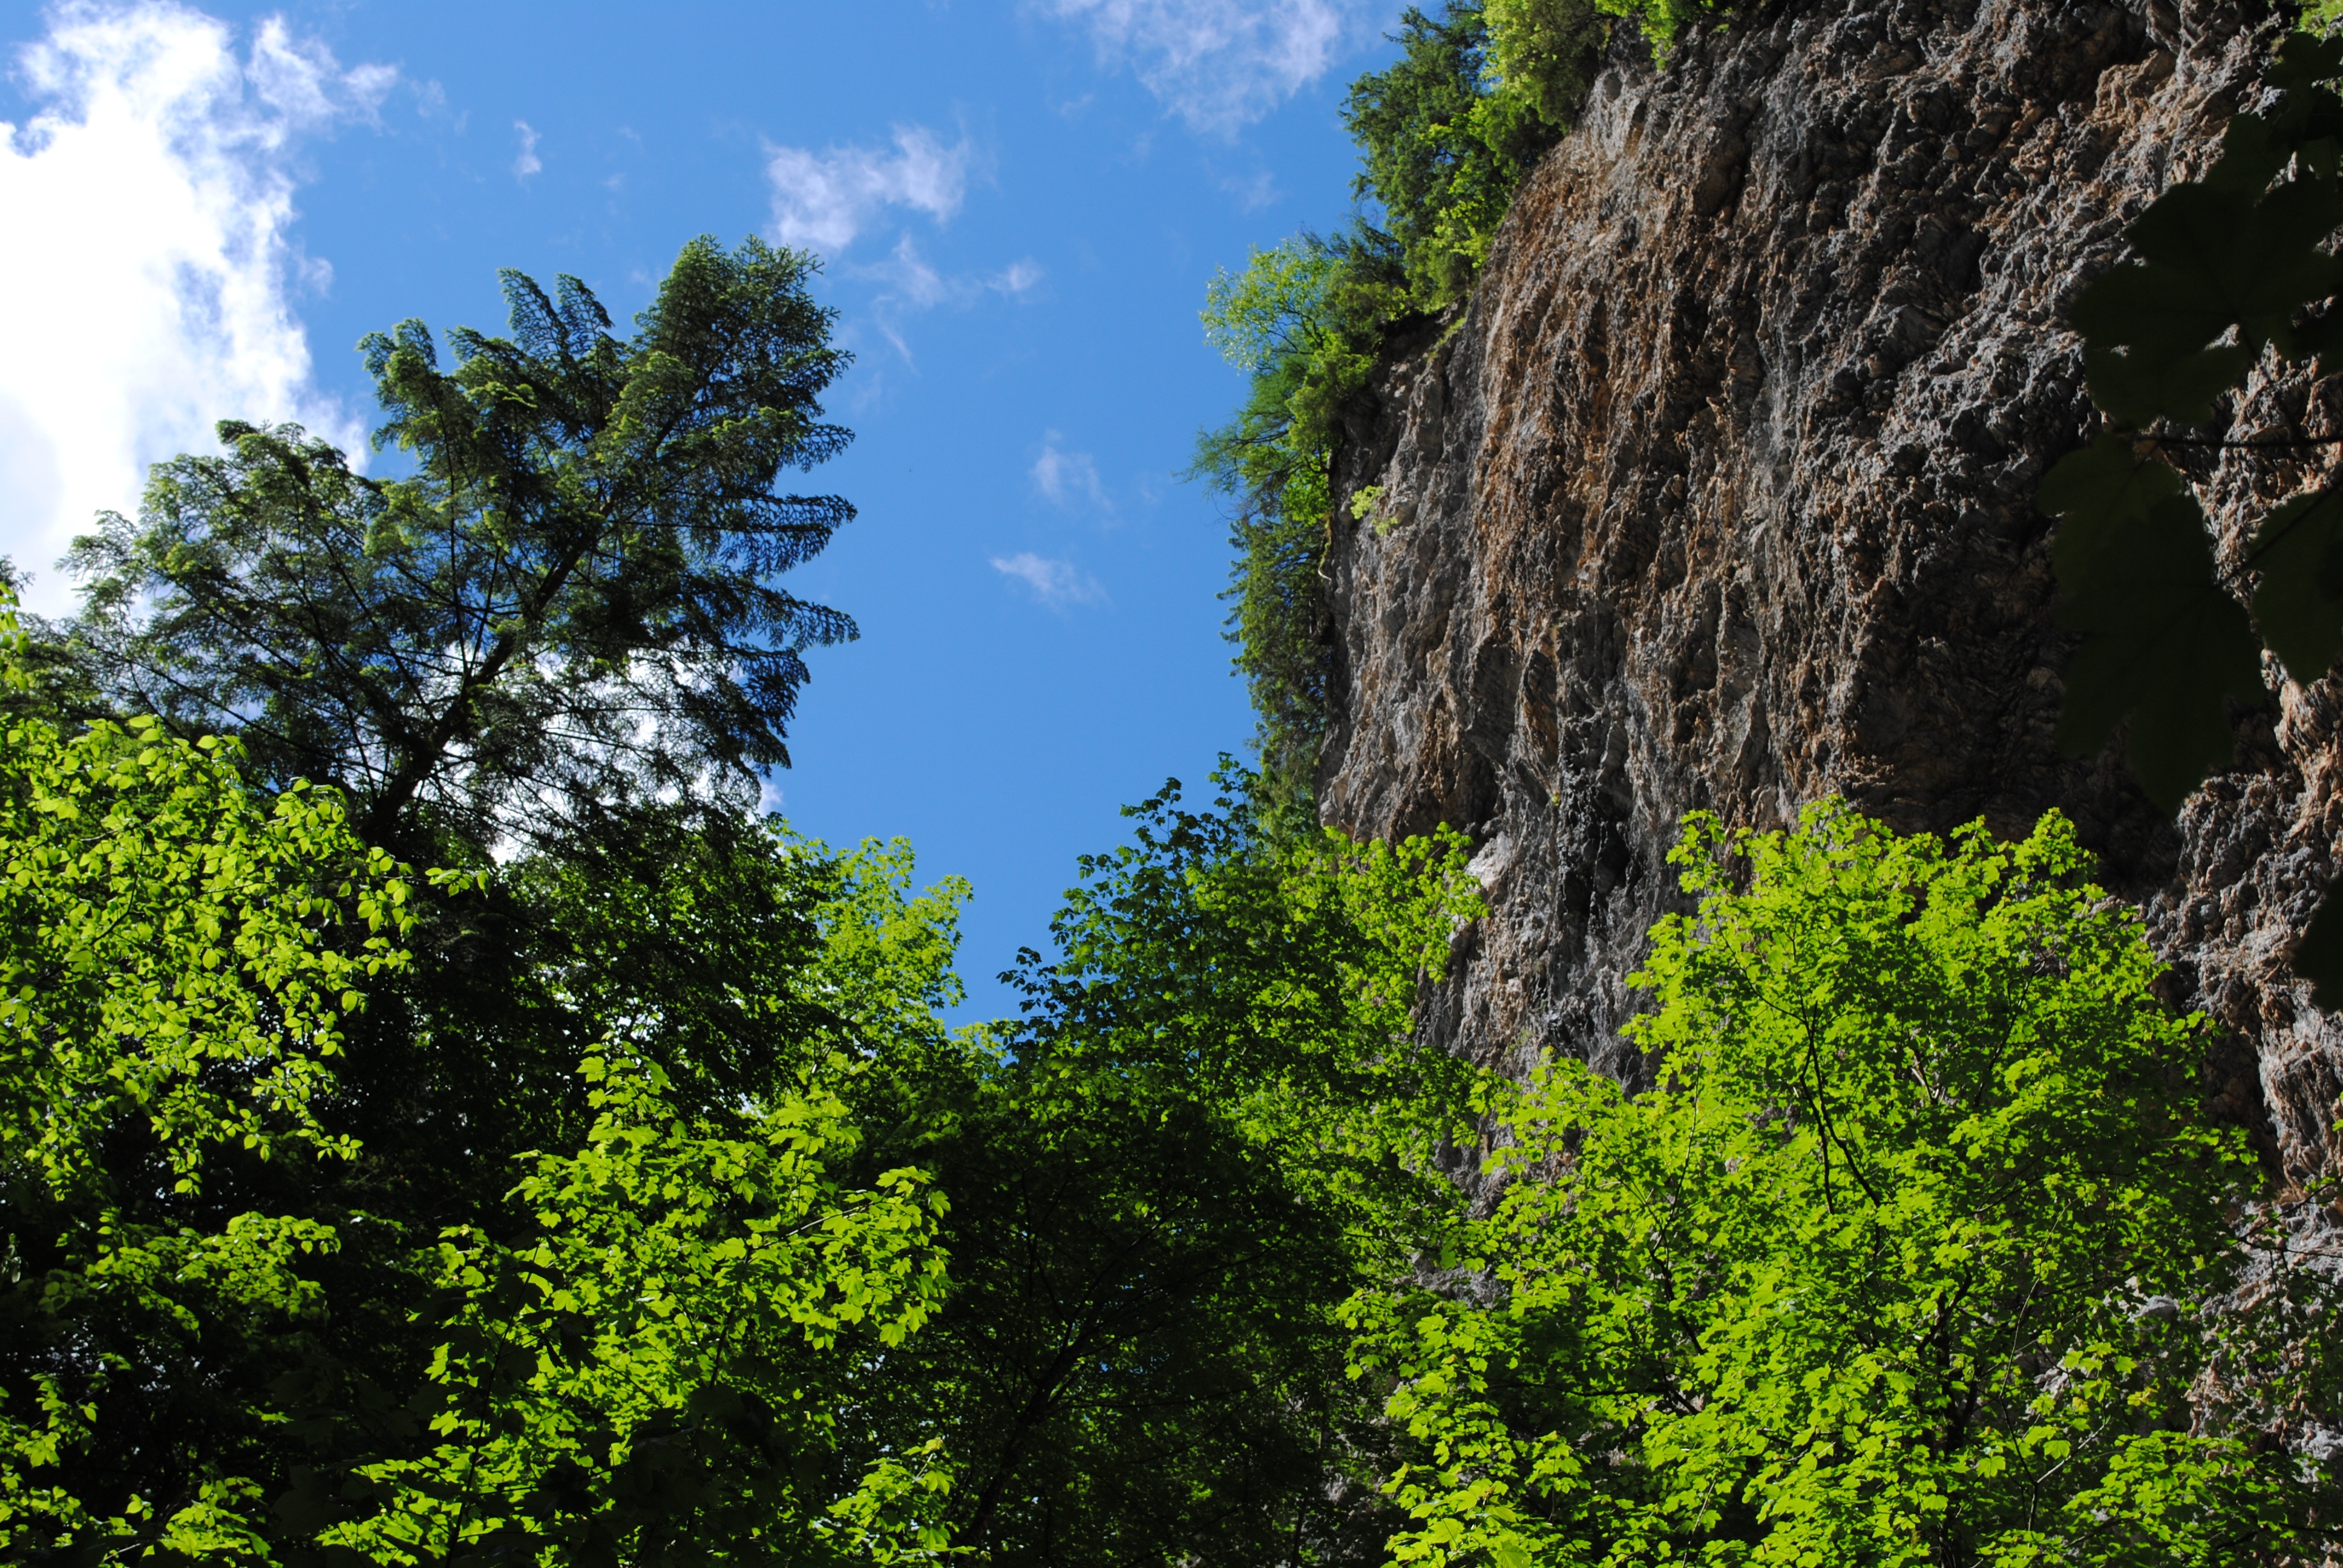
tree, nature, forest, rock, wilderness, leaf, flower, cliff, green, jungle, park, gorge, canyon, terrain, vegetation, rainforest, woodland, habitat, ecosystem, biome, clammy, old growth forest, natural environment, geographical feature, woody plant